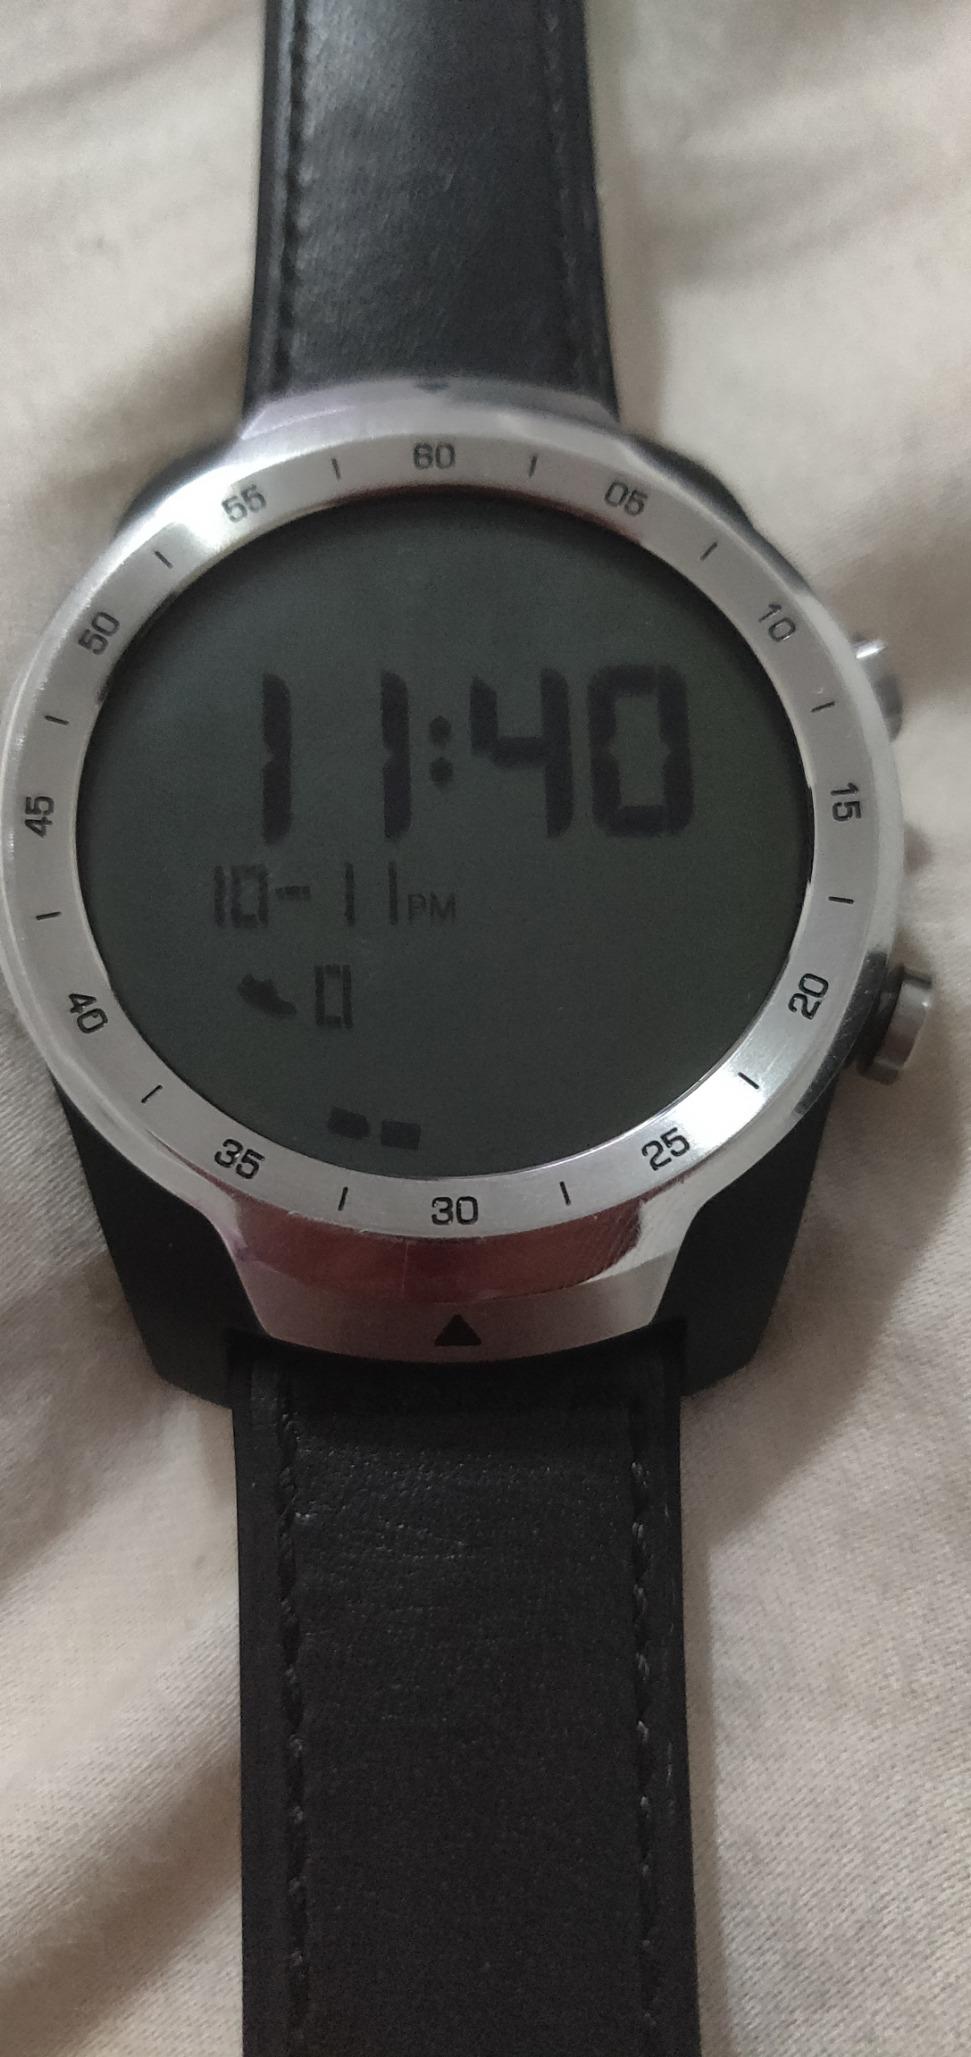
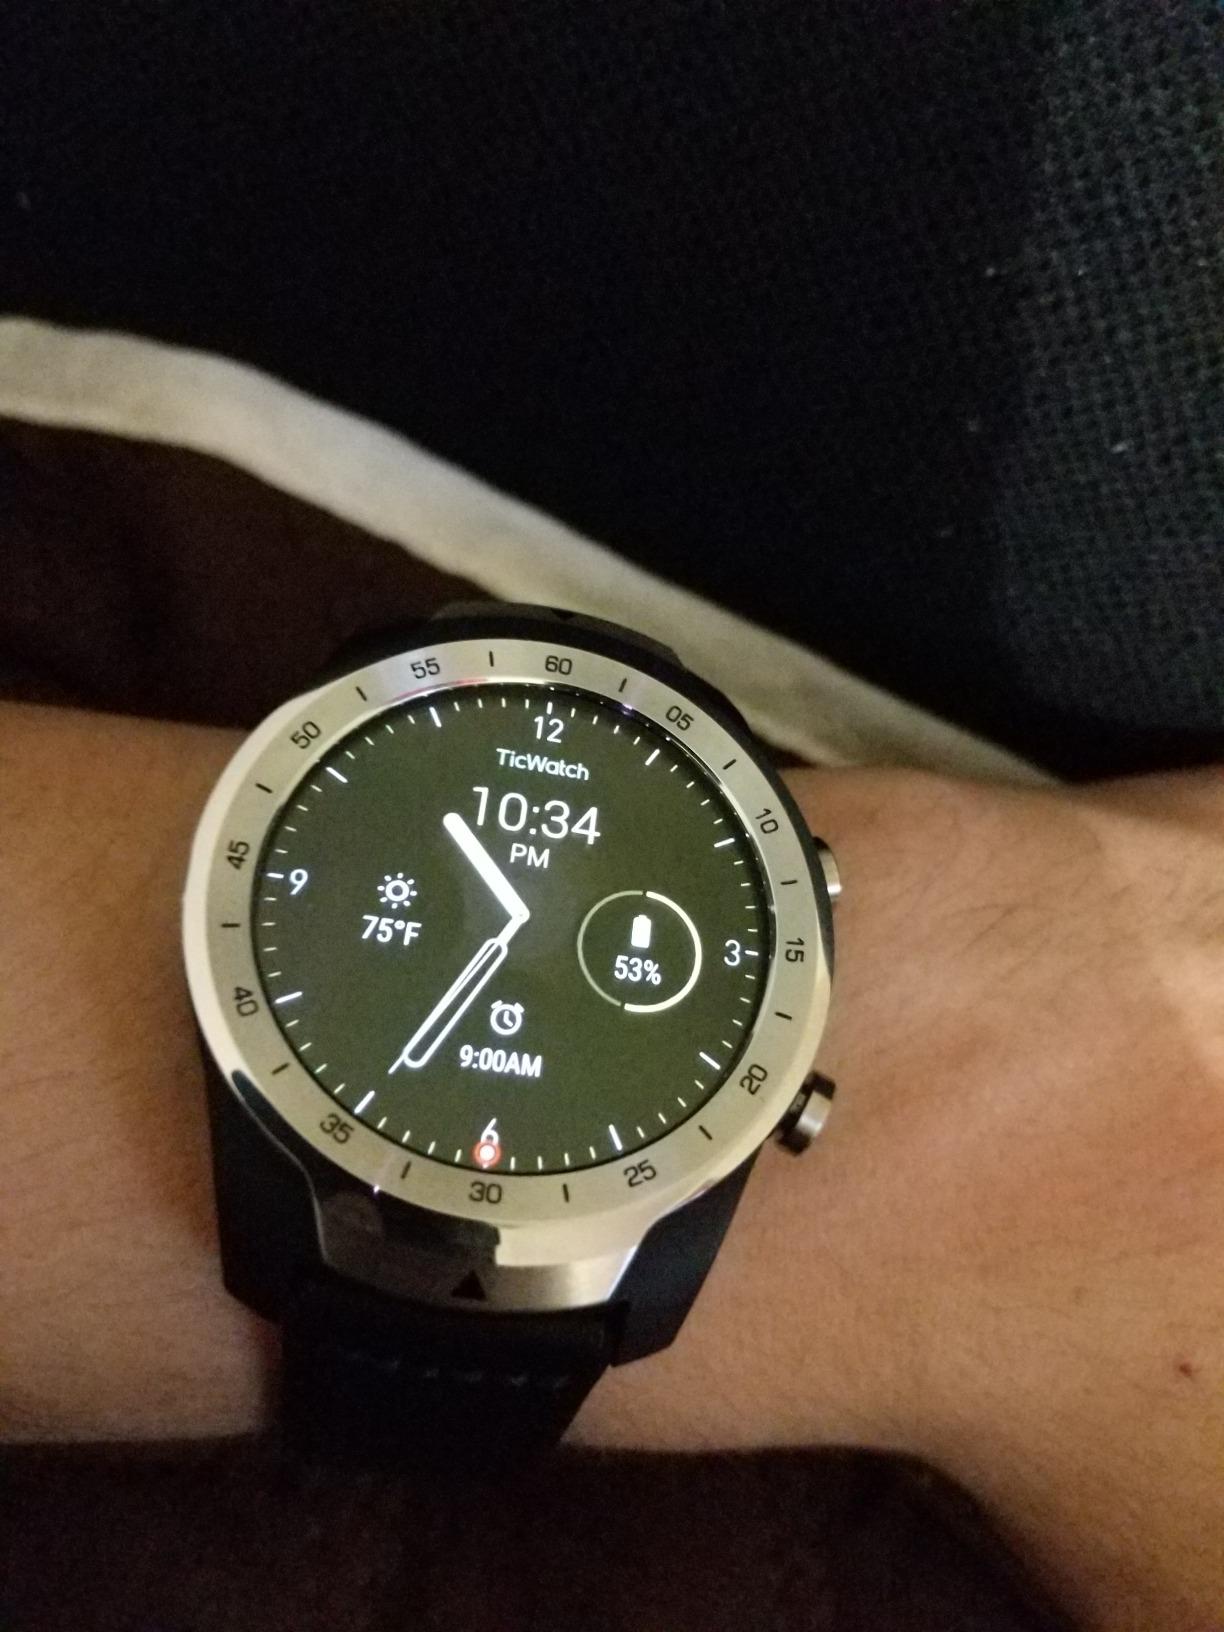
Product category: smartwatch
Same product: yes